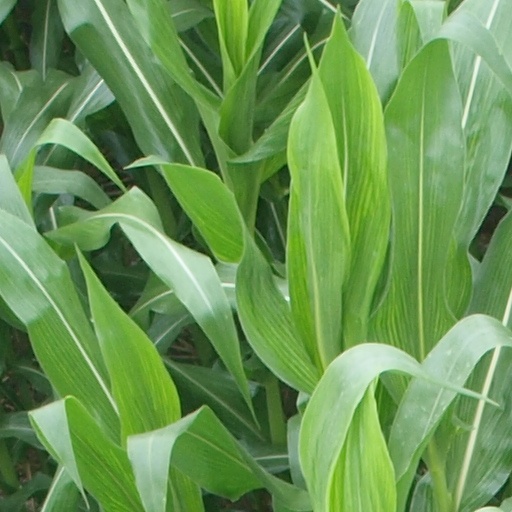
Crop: maize; corn